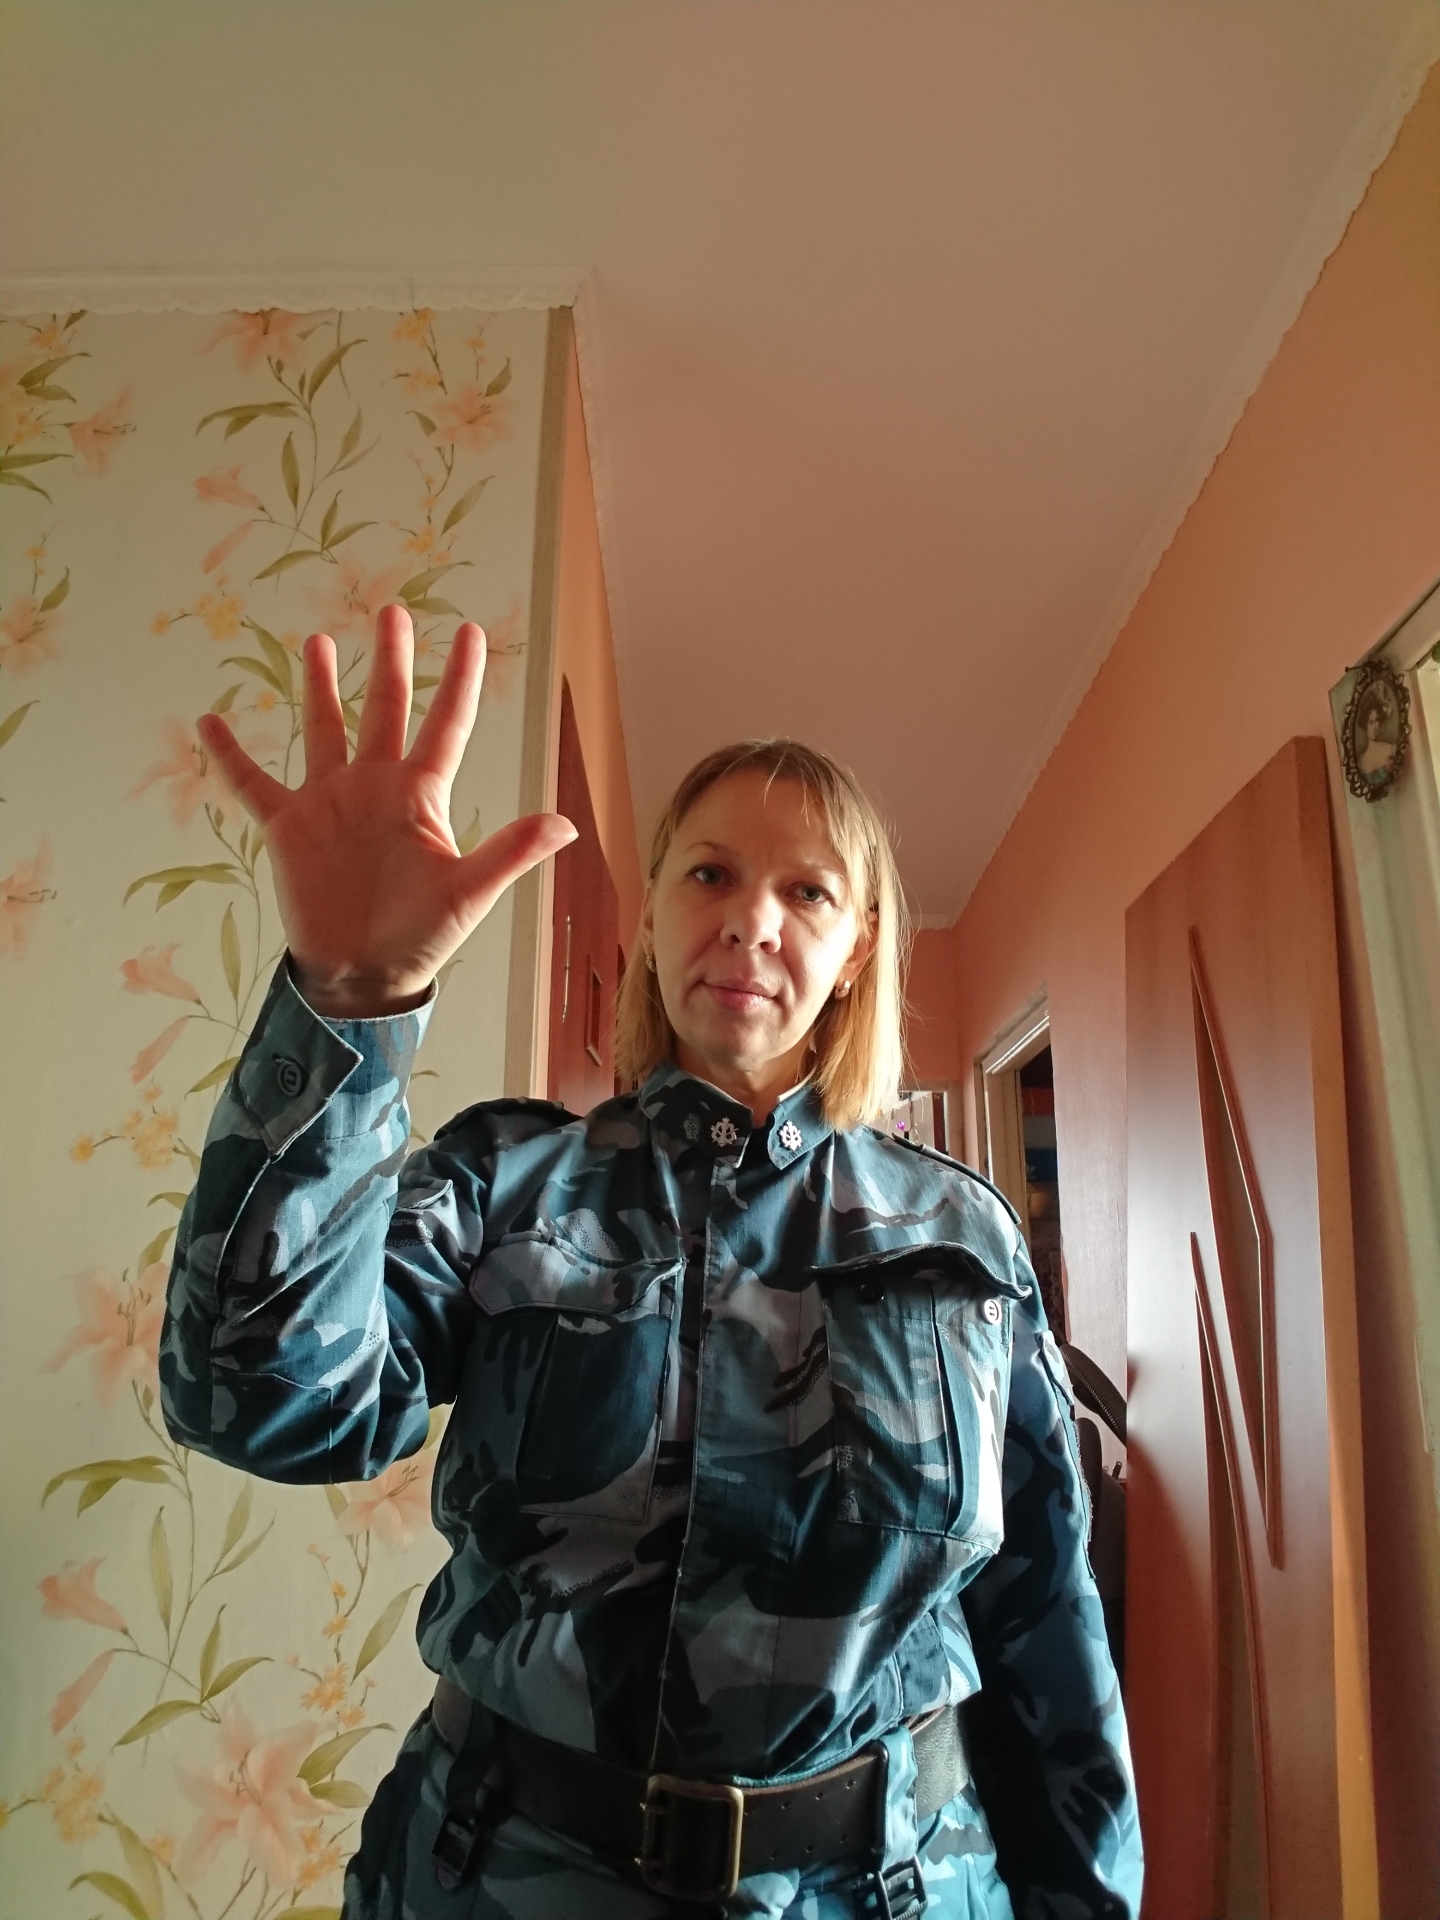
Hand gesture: palm